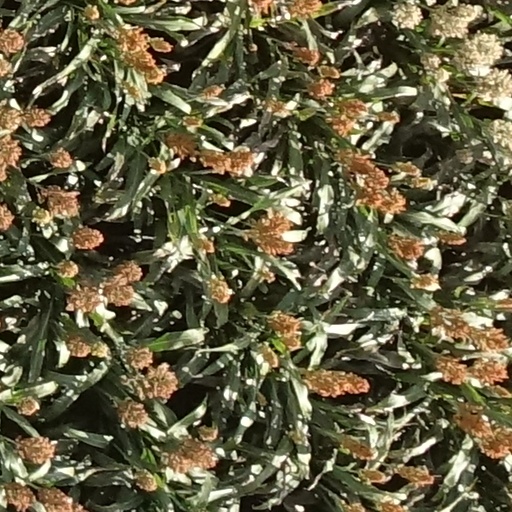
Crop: sorghum